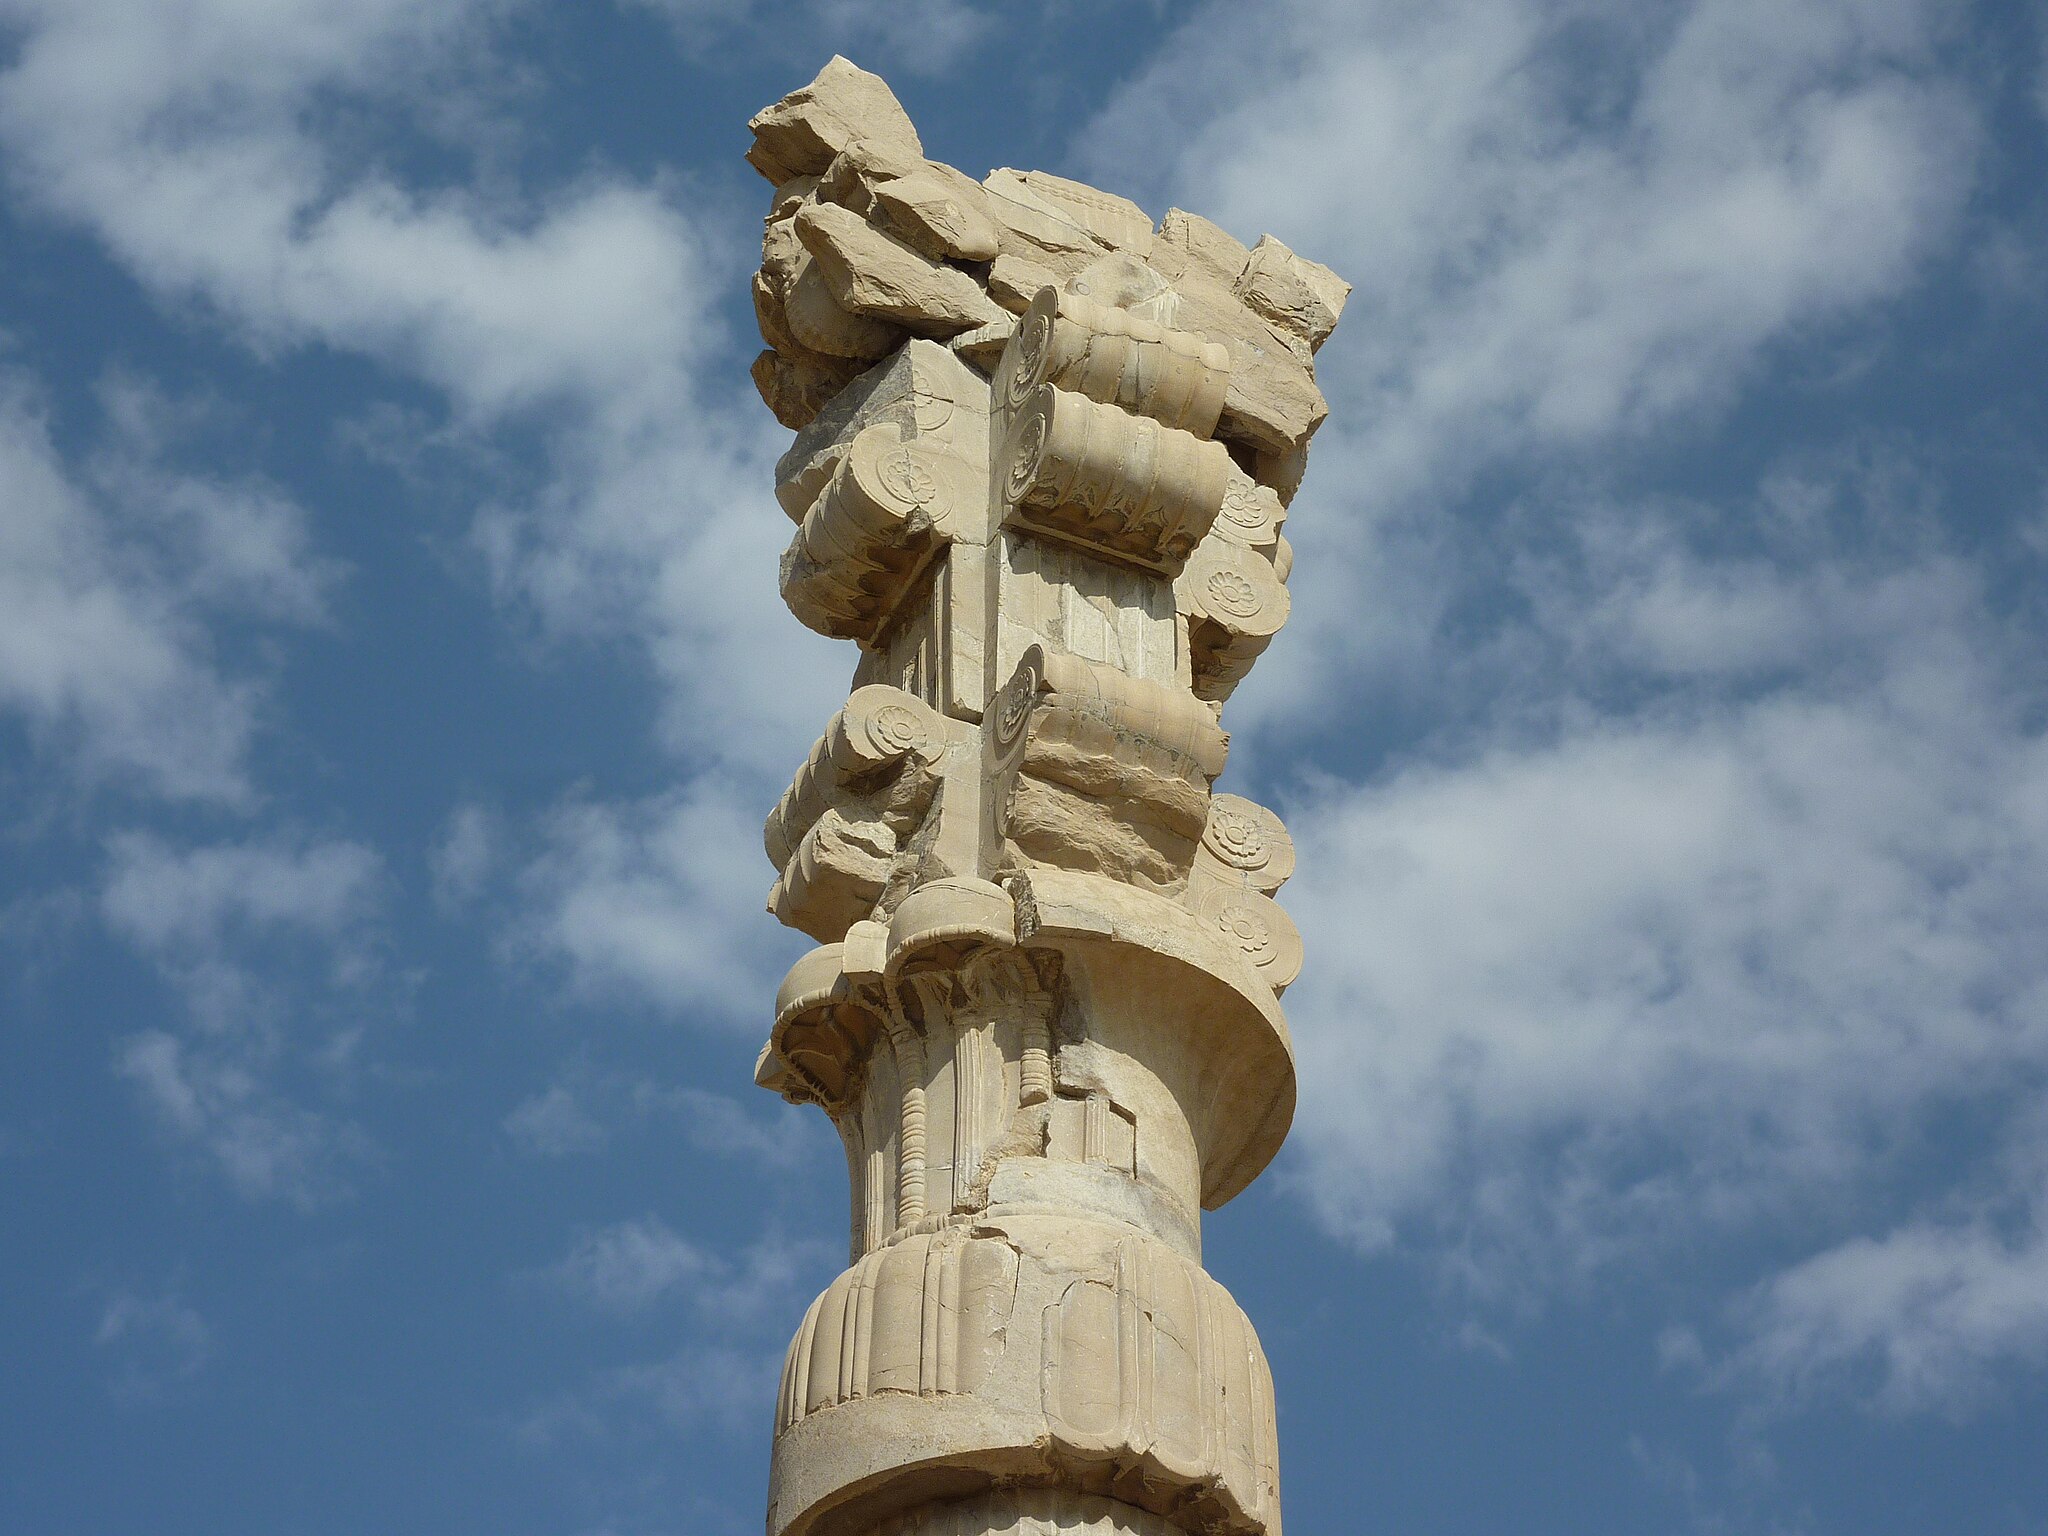
Title: Takhte jamshid art
Date: 2016-09-08 16:37:00
Categories: Images from Wiki Loves Monuments 2018, Self-published work, Cultural heritage monuments in Iran with known IDs, Capitals (architecture) in Persepolis, Uploaded via Campaign:wlm-ir, Images from Wiki Loves Monuments in Marvdasht, Iran photographs taken on 2016-09-08, Images from Wiki Loves Monuments 2018 in Iran